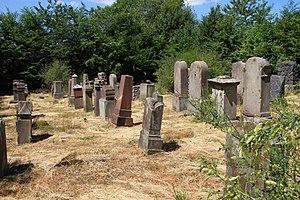
Cimetière juif à Herschberg, Rhénanie-Palatinat.